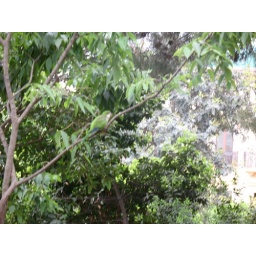
bird camouflaged in tree